Connie Mack

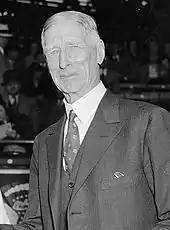
Opening Day, April 18, 1938, Griffith Stadium, Washington, D.C.

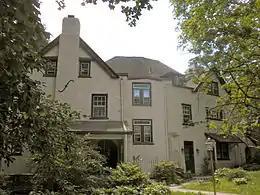
Home of Connie Mack on Cliveden Avenue in Northwest Philadelphia

On November 2, 1887, Mack married Margaret Hogan, whom the "Spencer Leader" described as having "a sunny and vivacious disposition." They had three children, Earle, Roy, and Marguerite. Margaret died in December 1892 after complications from her third childbirth.